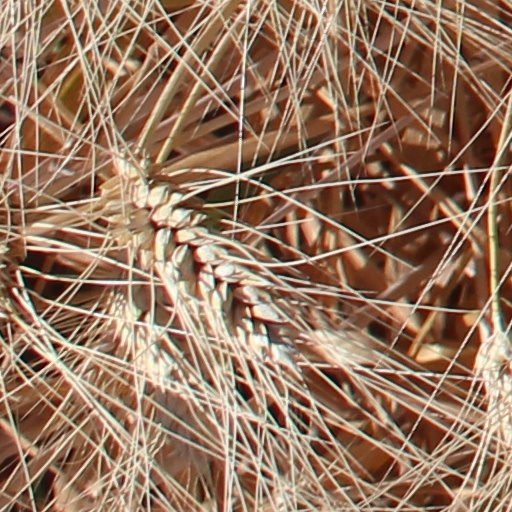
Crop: wheat